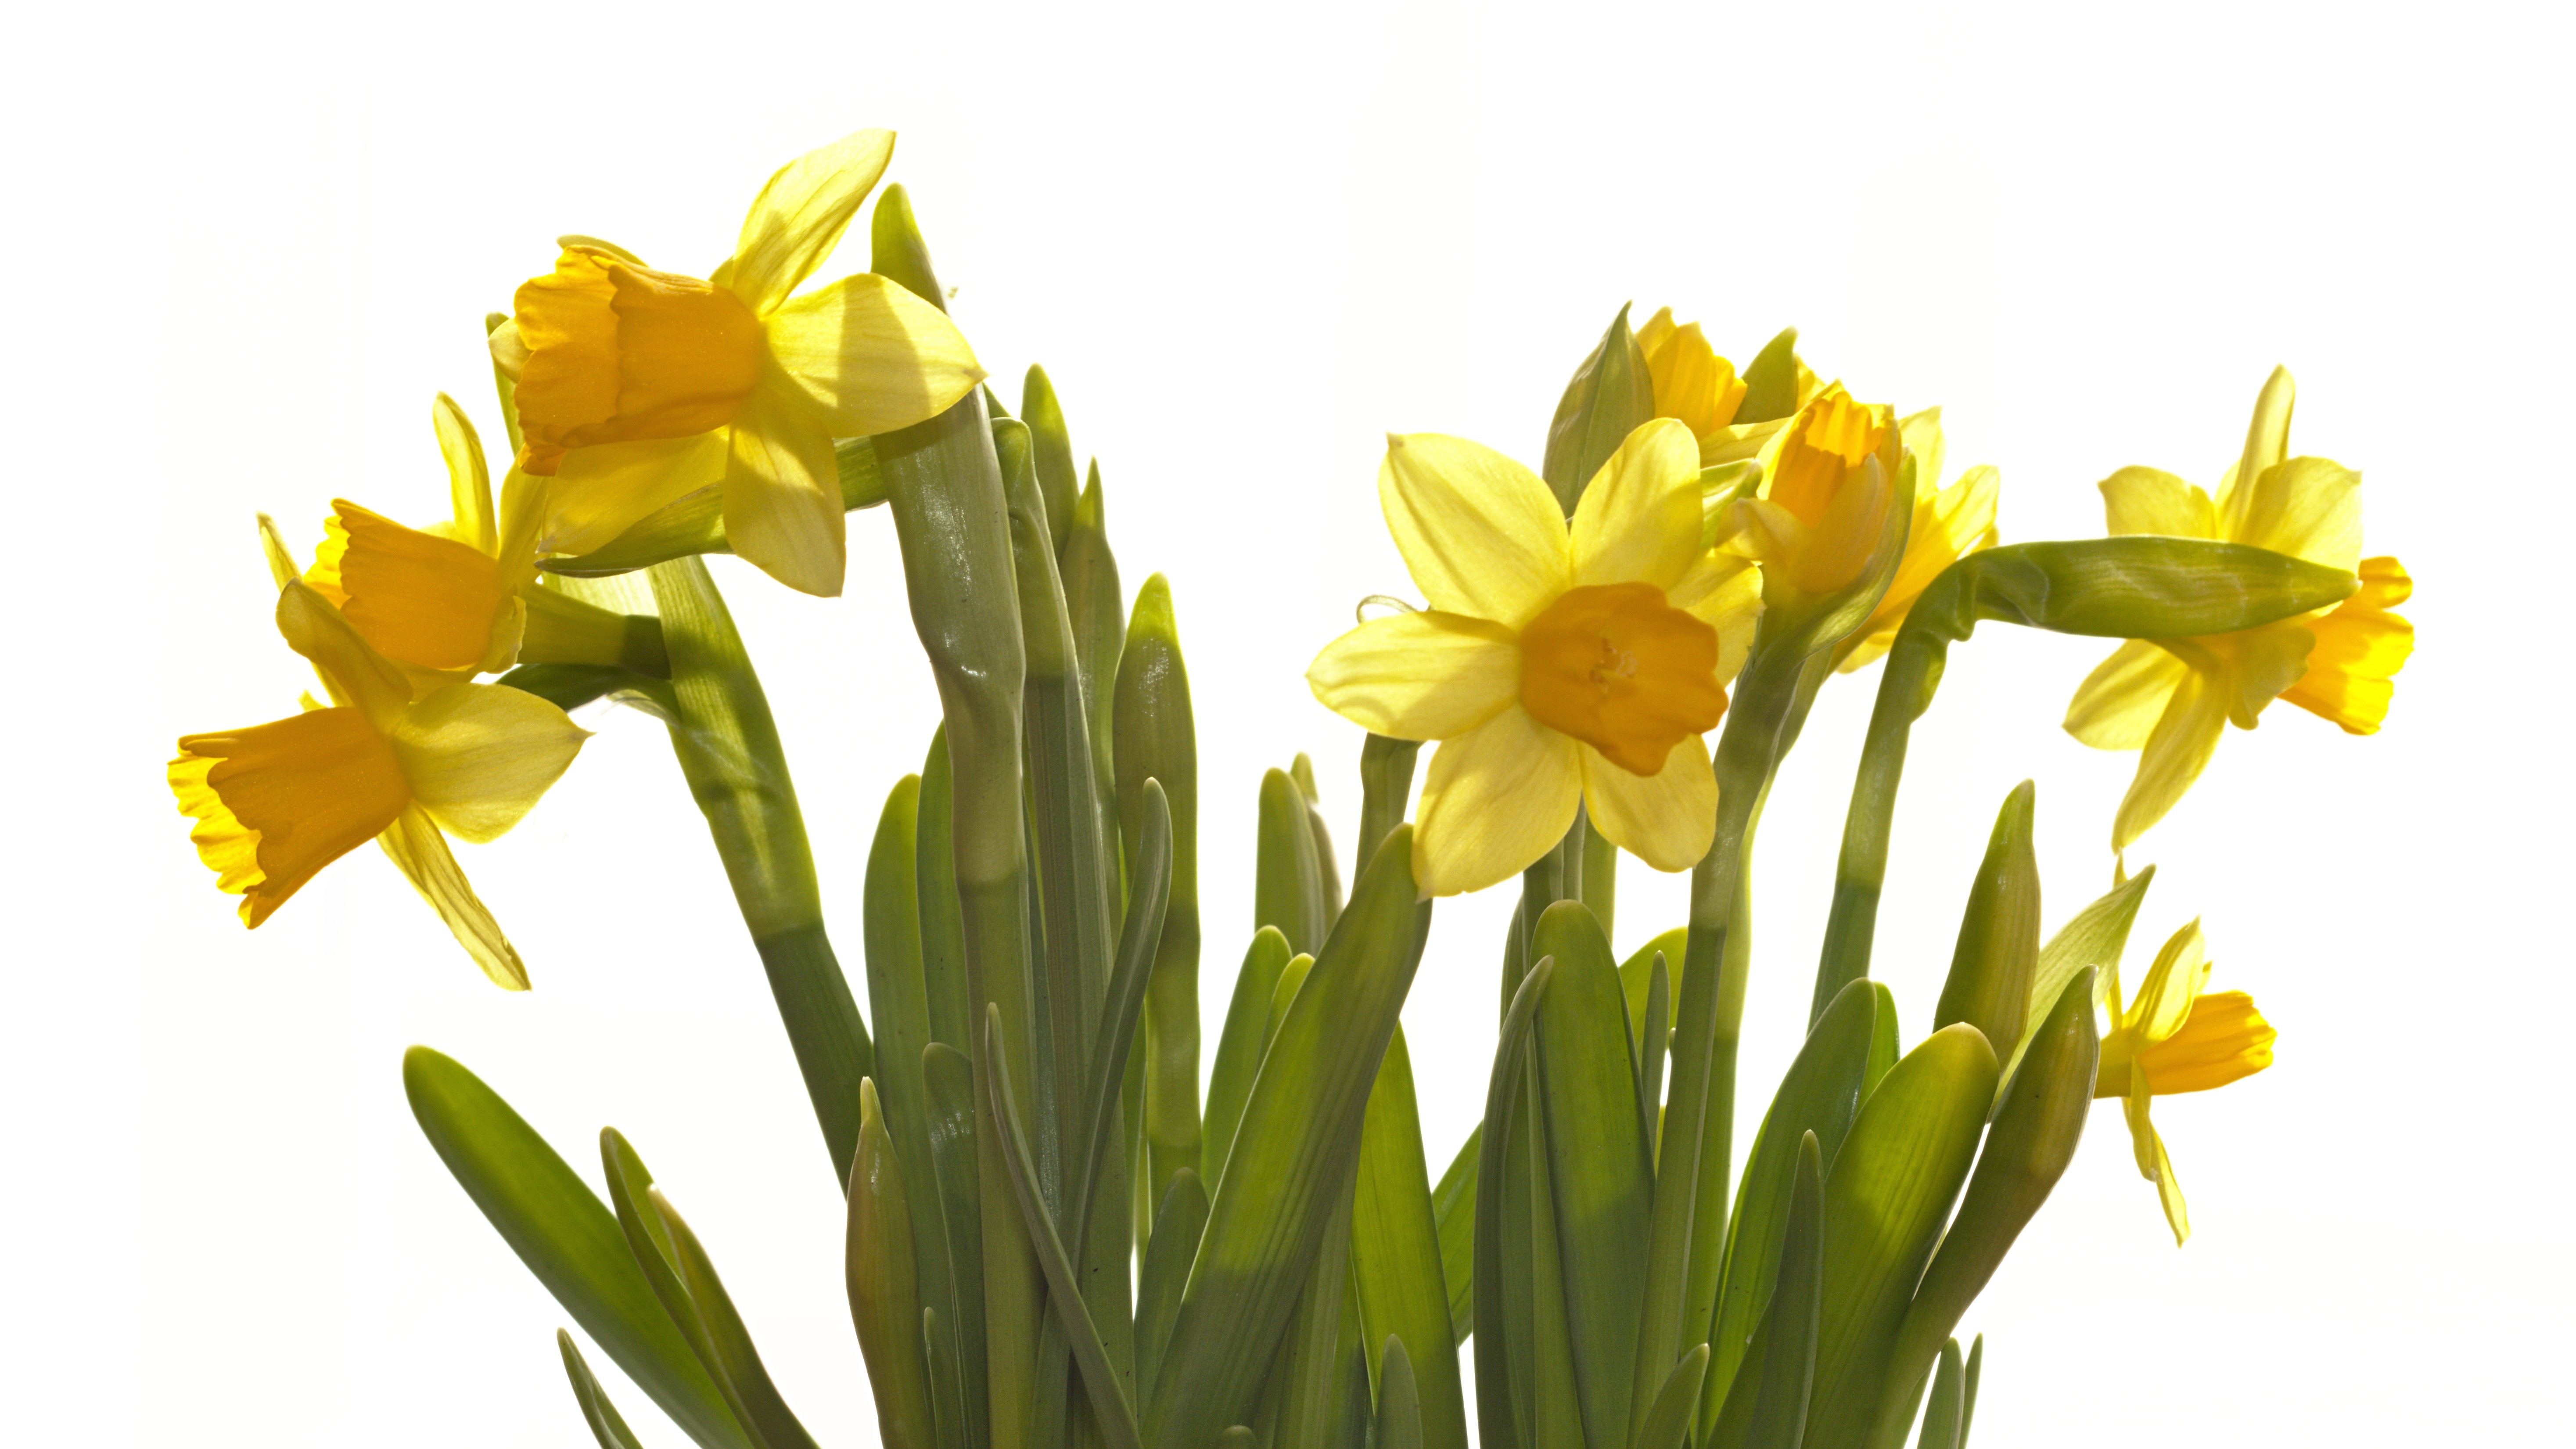
plant, flower, yellow, narcissus, gladiolus, flowering plant, plant stem, land plant